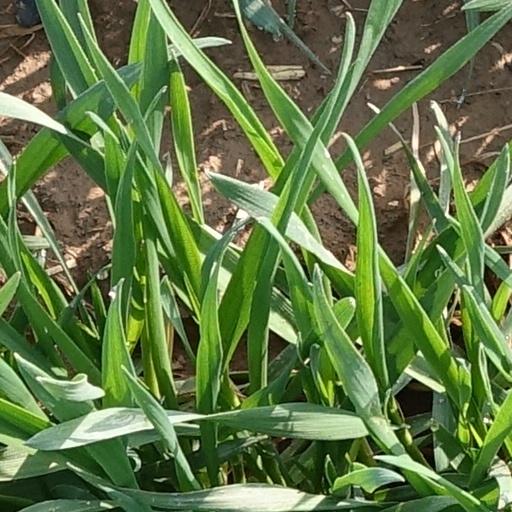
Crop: wheat